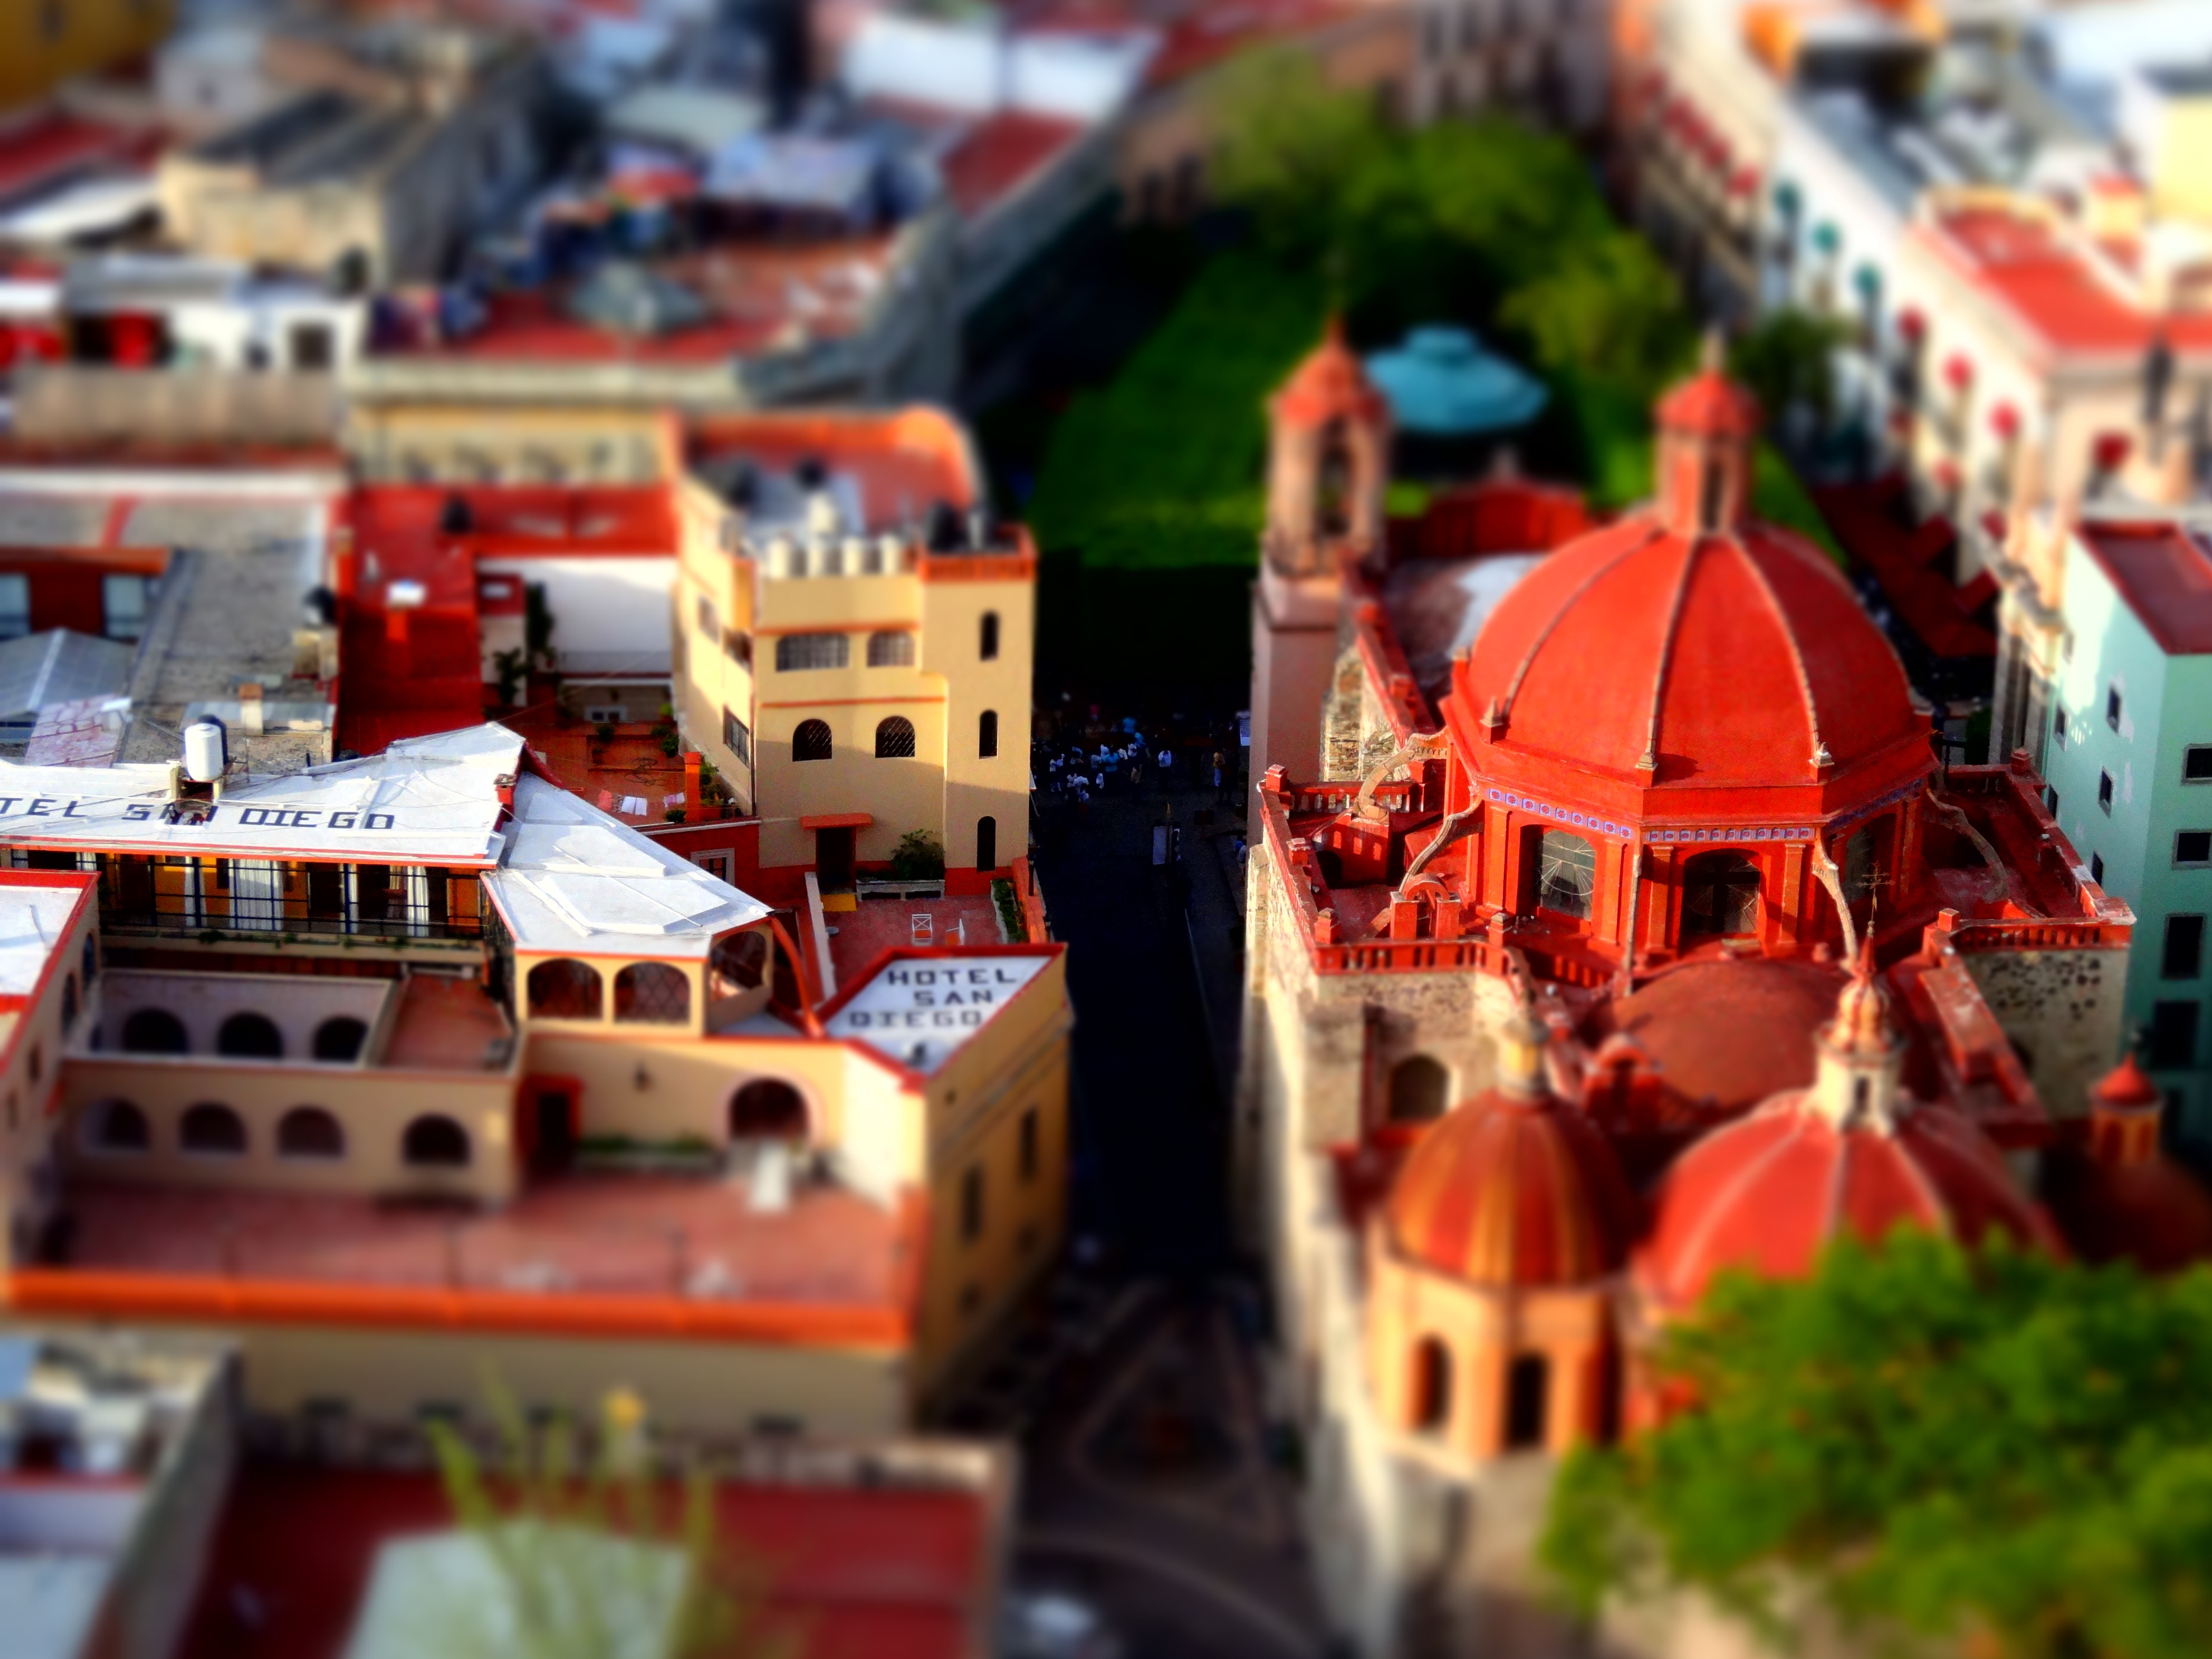
landscape, market, toy, miniature, mexico, unesco world heritage site, world heritage site